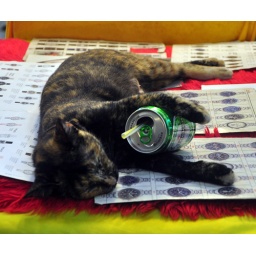
a cat was lying around on the table of suan lum night bazaar